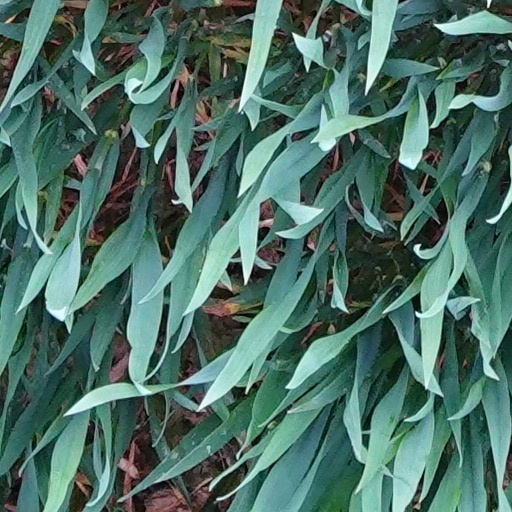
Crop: wheat